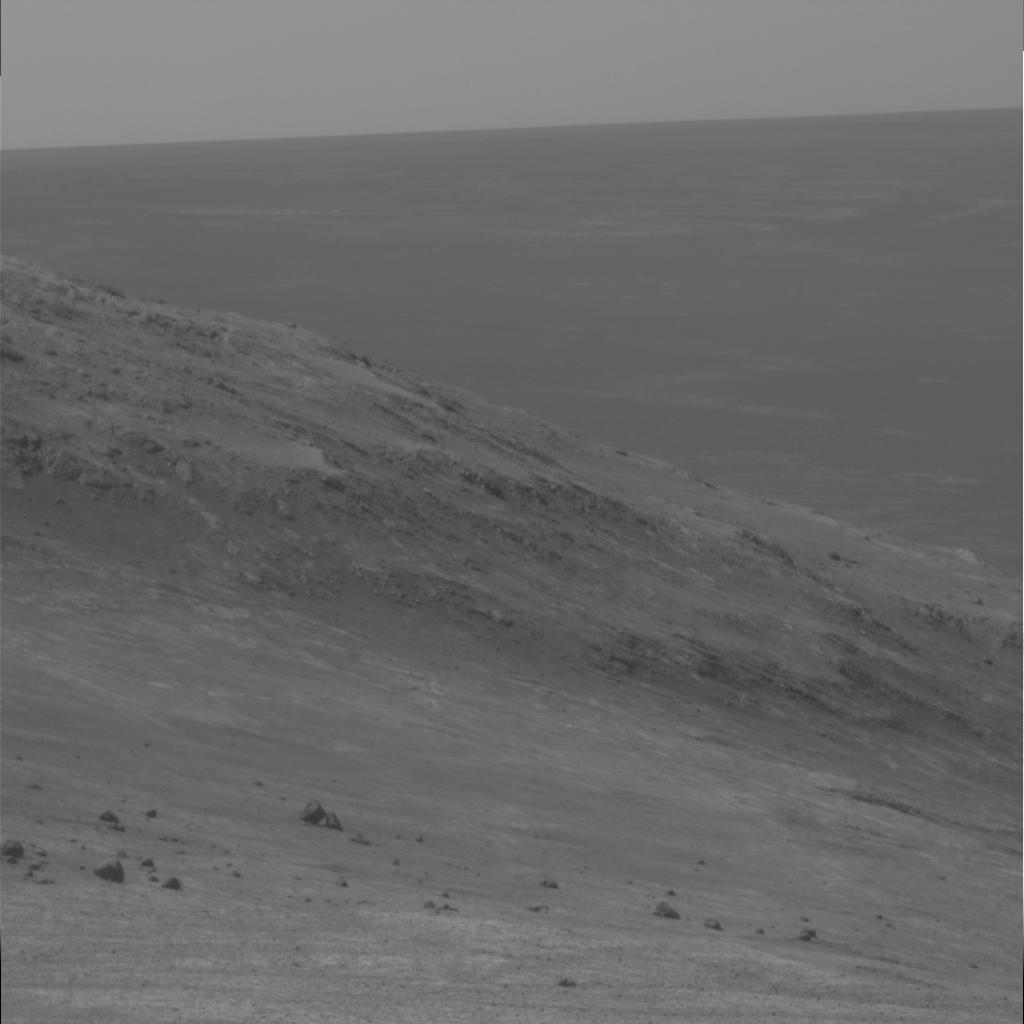
Surface features visible: Rock Outcrops, Float Rocks, Soil, Distant Vista, Sky